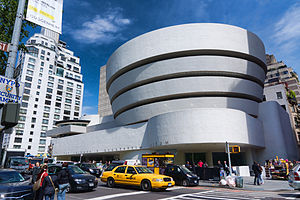
Solomon R. Guggenheim Museum
Solomon R. Guggenheim Museum, ofte blot The Guggenheim, er et verdensberømt kunstmuseum beliggende på 5th Avenue ved Central Park på Manhattan i New York City, USA. Museet er det meste kendte af de museer, der drives af stiftelsen Solomon R. Guggenheim Foundation.